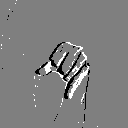
ASL letter: j